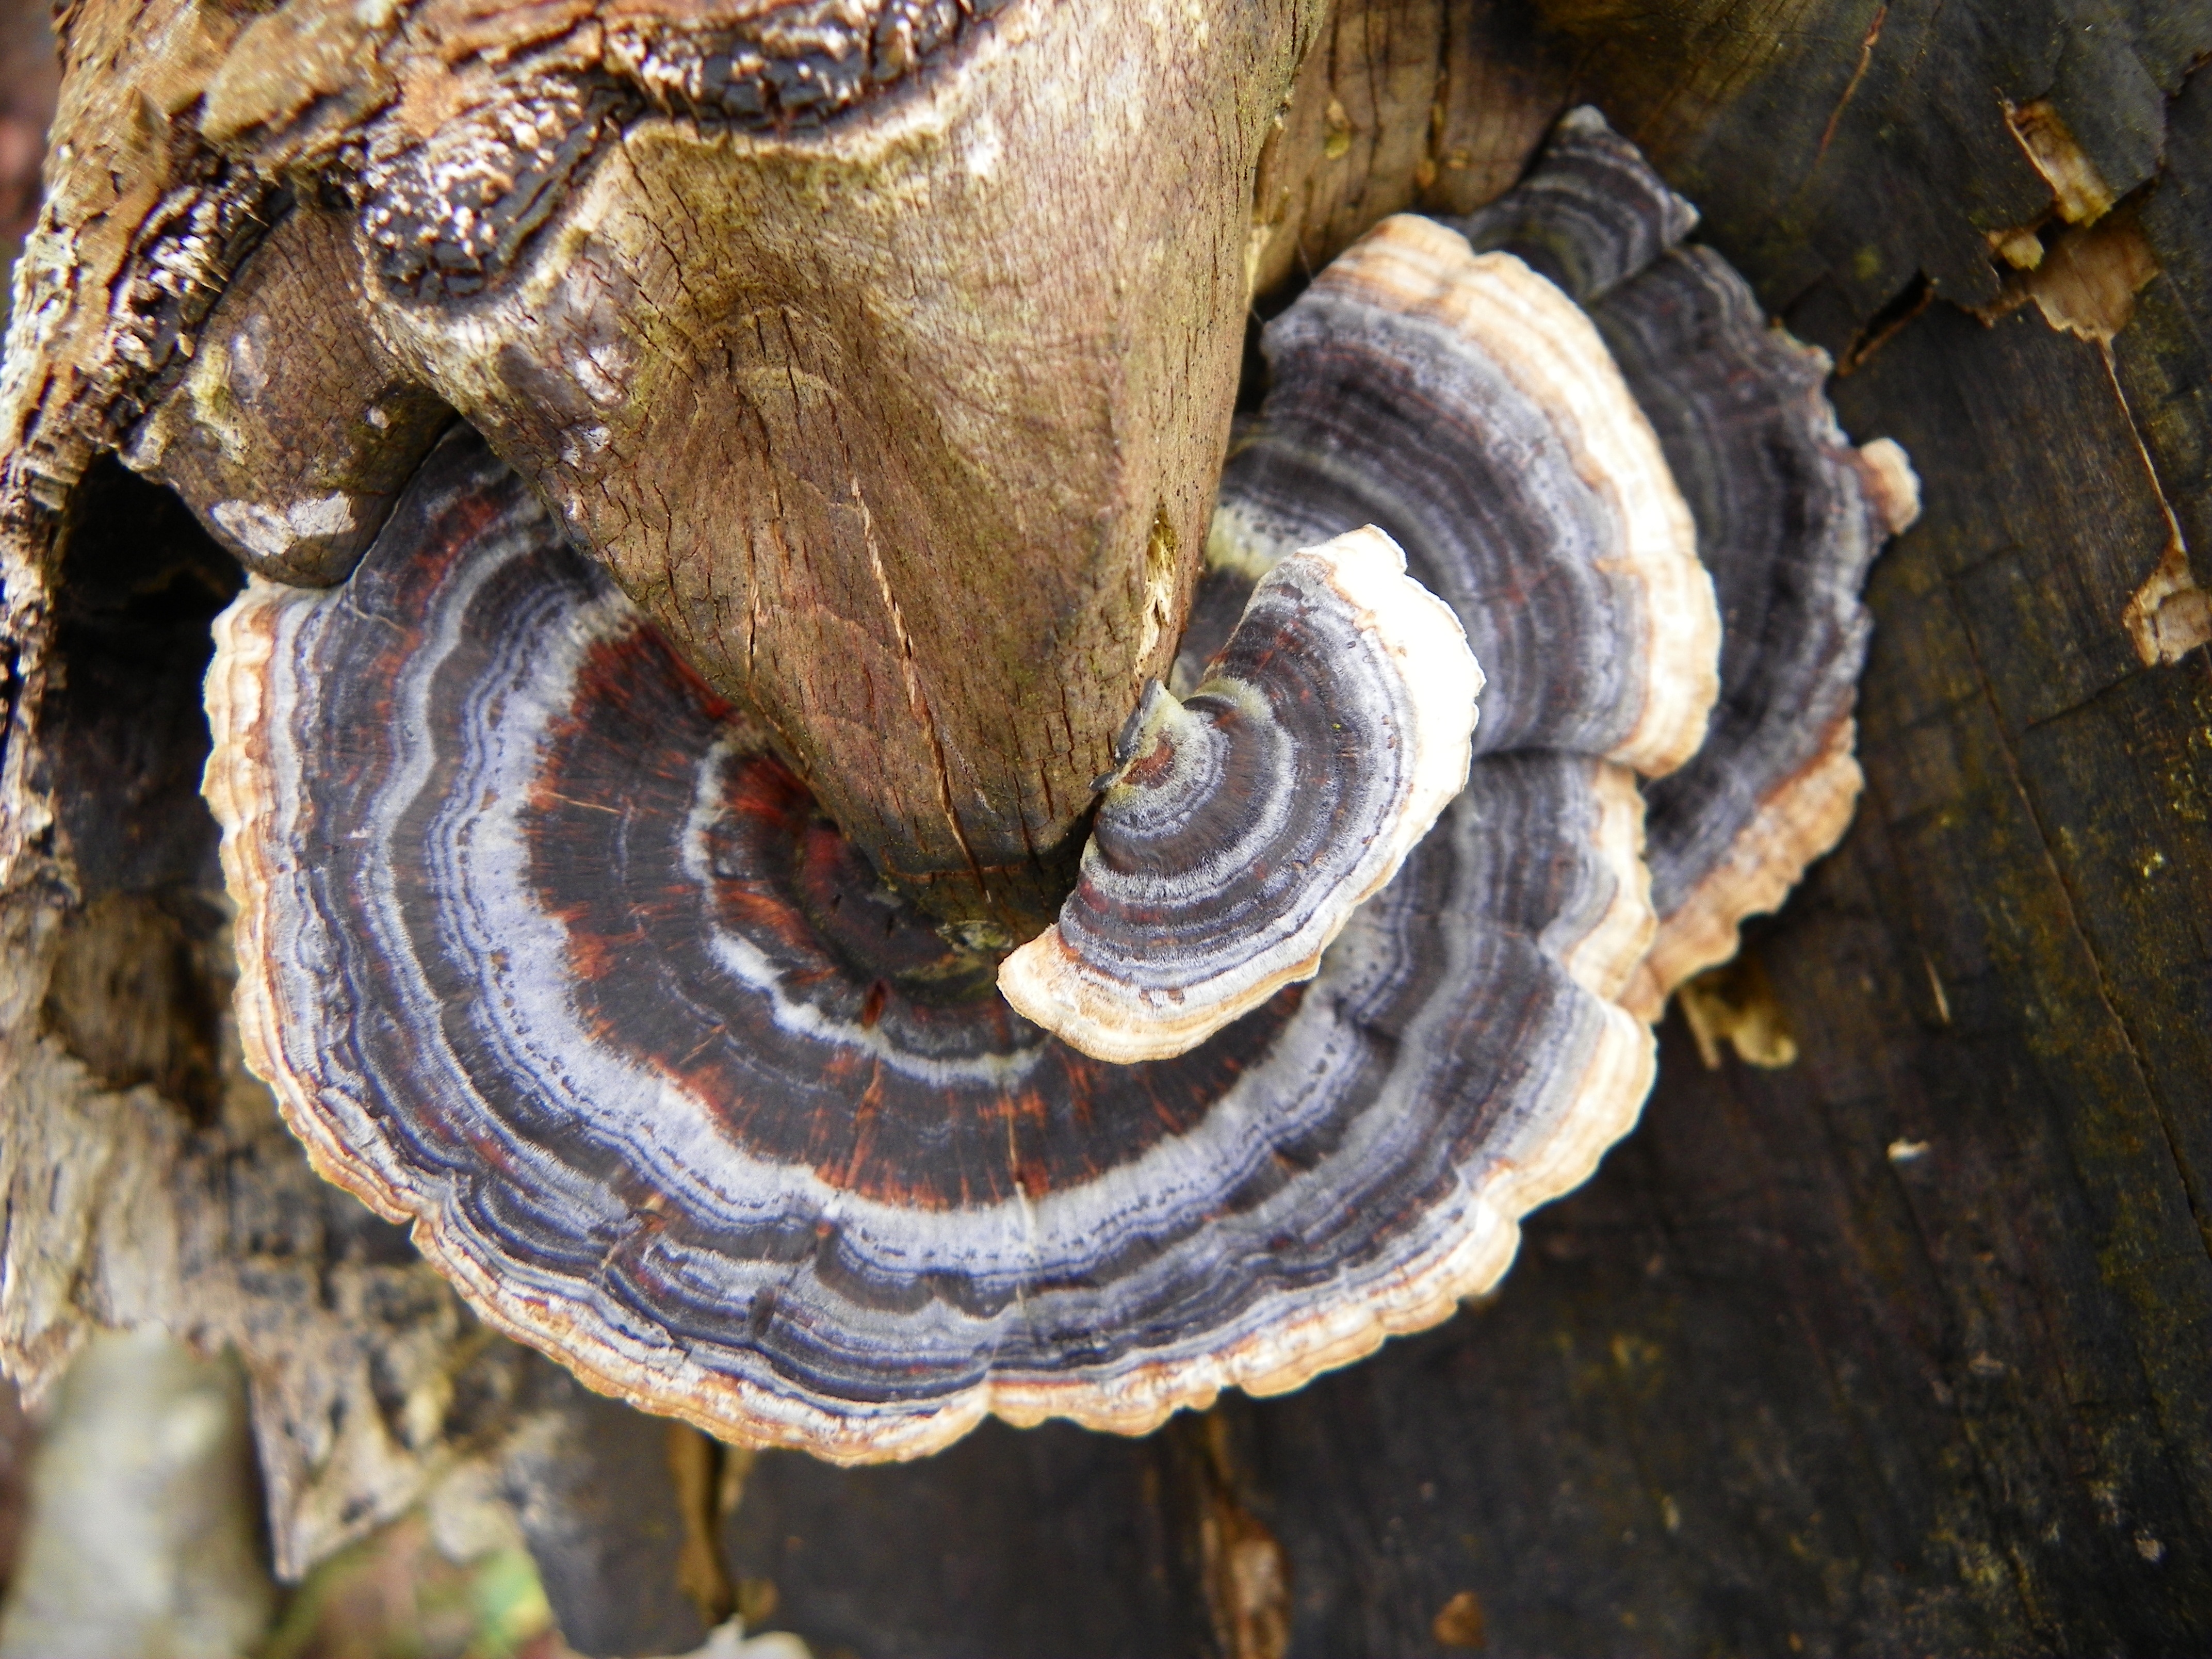
tree, nature, wood, trunk, mushroom, fungus, auriculariales, tree fungus, macro photography, oyster mushroom, shiitake, medicinal mushroom, agaricomycetes, auriculariaceae, lingzhi mushroom